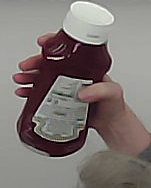
Product: heinz_ketchup